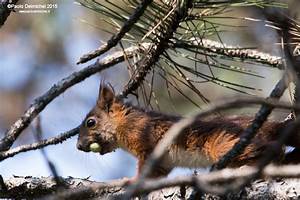
Label: squirrel